Backbone Trail

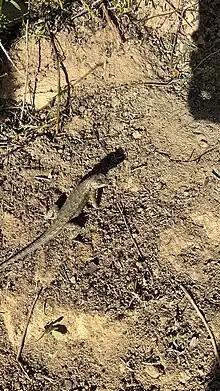
A lizard seen on the Backbone Trail.

More than 450 vertebrate species have been observed within the Santa Monica Mountains NRA, including more than 380 species of birds. Lizards, seven species of which inhabit areas surrounding the trail, are particularly numerous, and can be easily found on or alongside the trail. Southern Pacific rattlesnakes can be numerous in early spring, particularly along Temescal Ridge in the eastern section of the trail. Mountain lions have been observed in the western section near Sandstone Peak trailhead in June 2008. At least eight mountain lions are believed to remain from Pt. Mugu to Topanga State Park. Notable species that can found along the Backbone trail include: